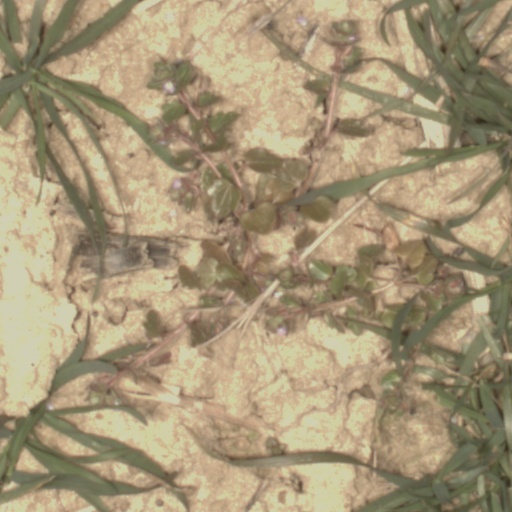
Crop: wheat